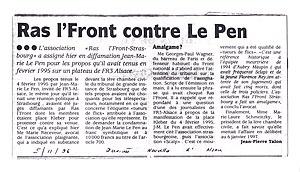
Coupure de presse des Dernières Nouvelles d'Alsace du 5 Novembre 1996. L'association ""Ras l'Front-Strasbourg"" assigne Jean-Marie Le Pen en diffamation."
Georges Yoram Federmann, né le 17 juillet 1955 à Casablanca au Maroc, est un médecin psychiatre français établi à Strasbourg. Il est le fondateur, en 1997, du cercle Menachem-Taffel.